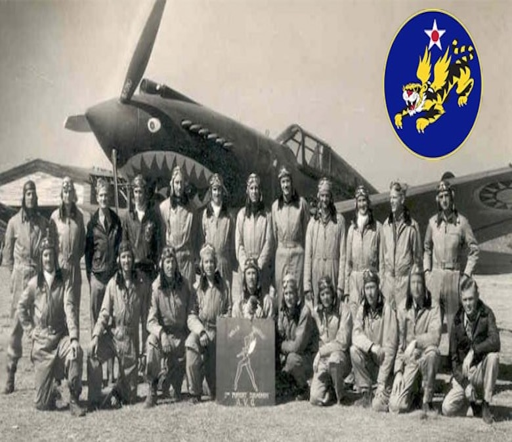
armed force with their aircraft in the early 1940s .